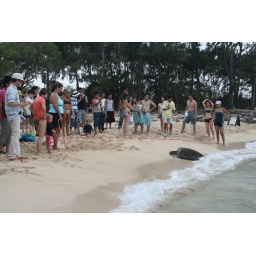
Hawaii - Turtle beach - turtle hanging out in sun